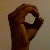
The image shows a hand gesture representing the letter 'O' in Indian Sign Language.